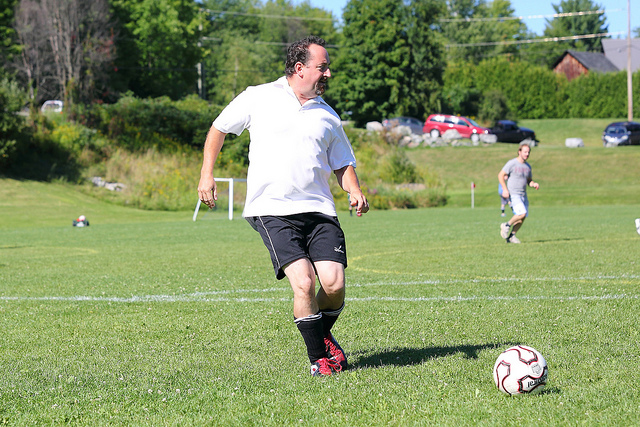
những người đàn ông đang chơi bóng đá ở trên sân cỏ vào ban ngày